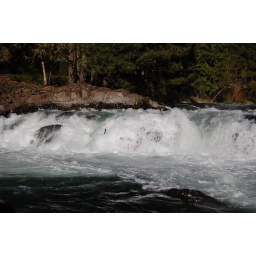
Lucia Falls, there is a salmon jumping in this one